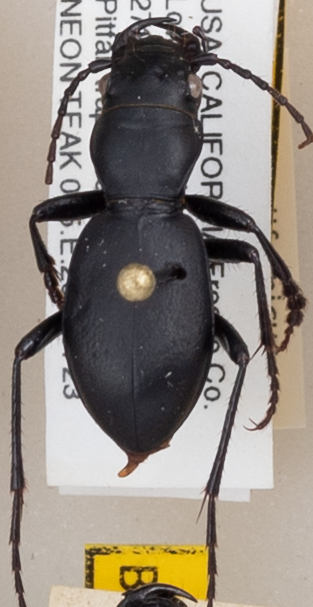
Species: Omus californicus
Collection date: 2019-07-23
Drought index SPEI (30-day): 0.616
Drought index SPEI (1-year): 0.54
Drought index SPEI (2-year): -0.03